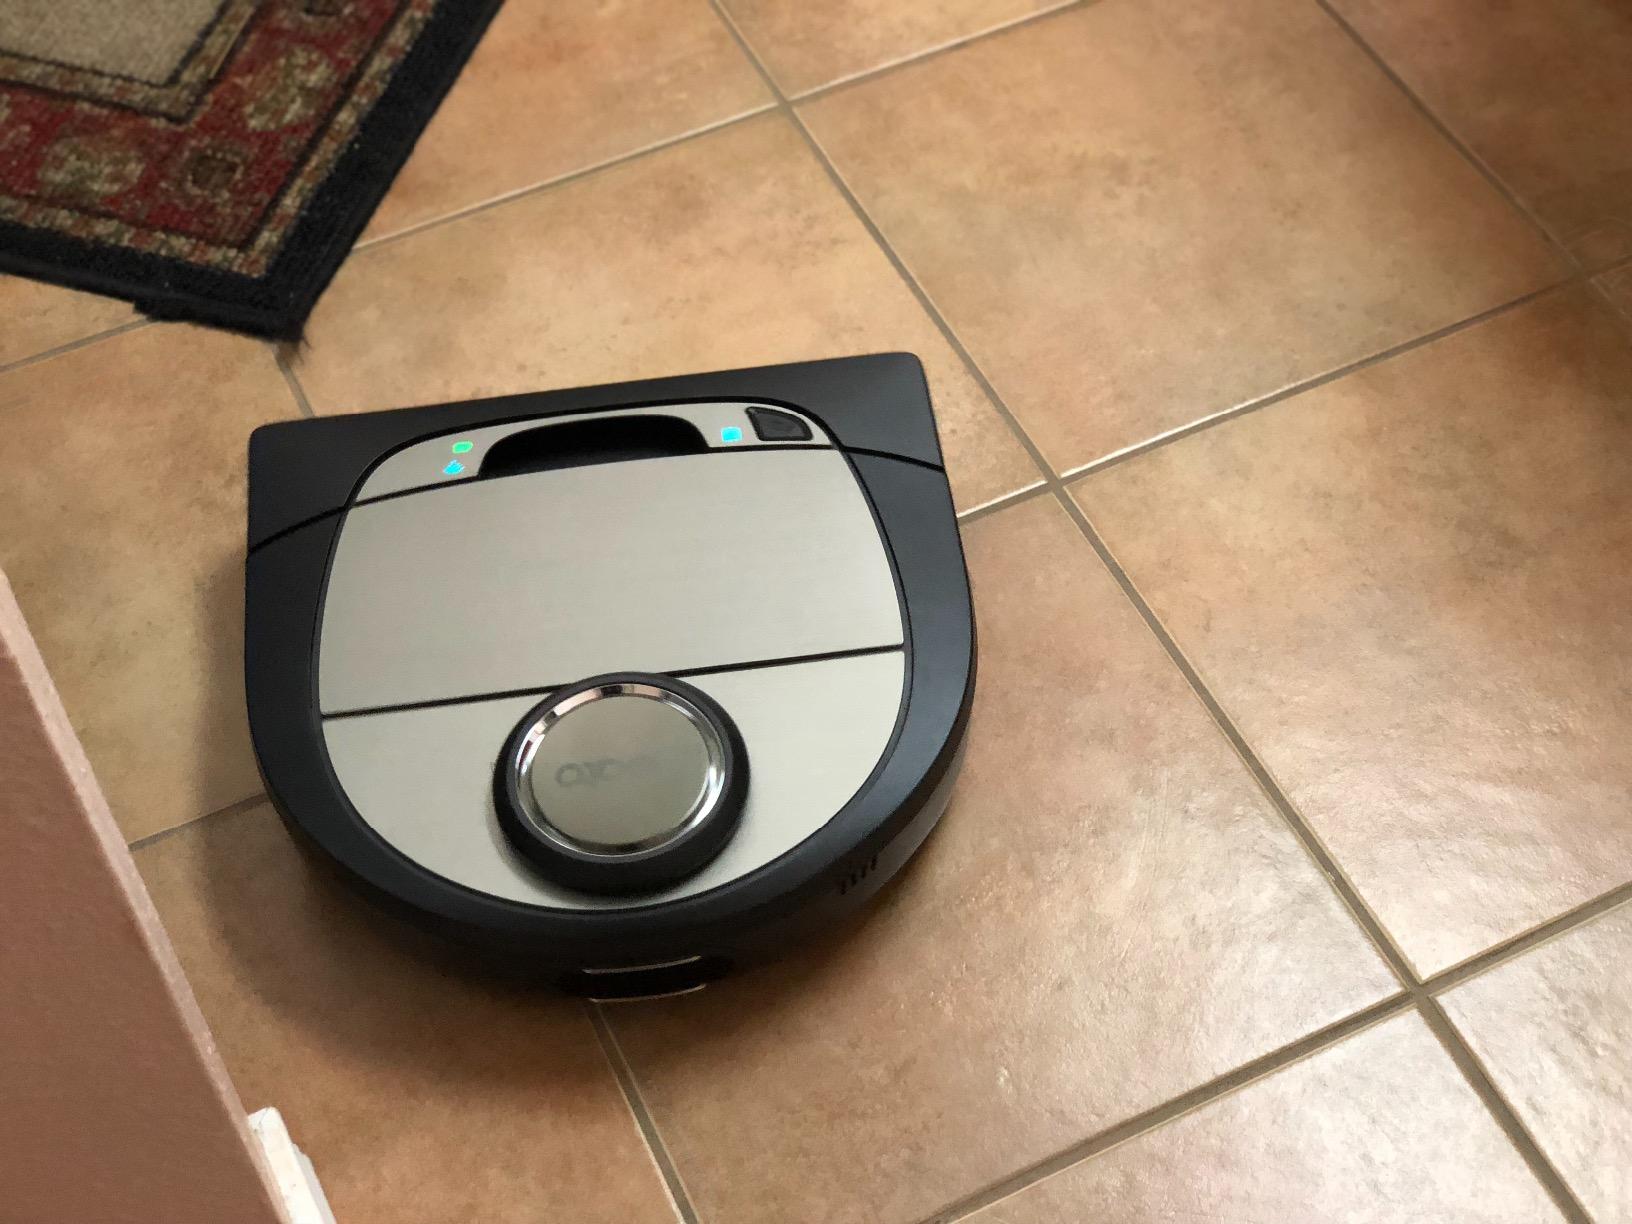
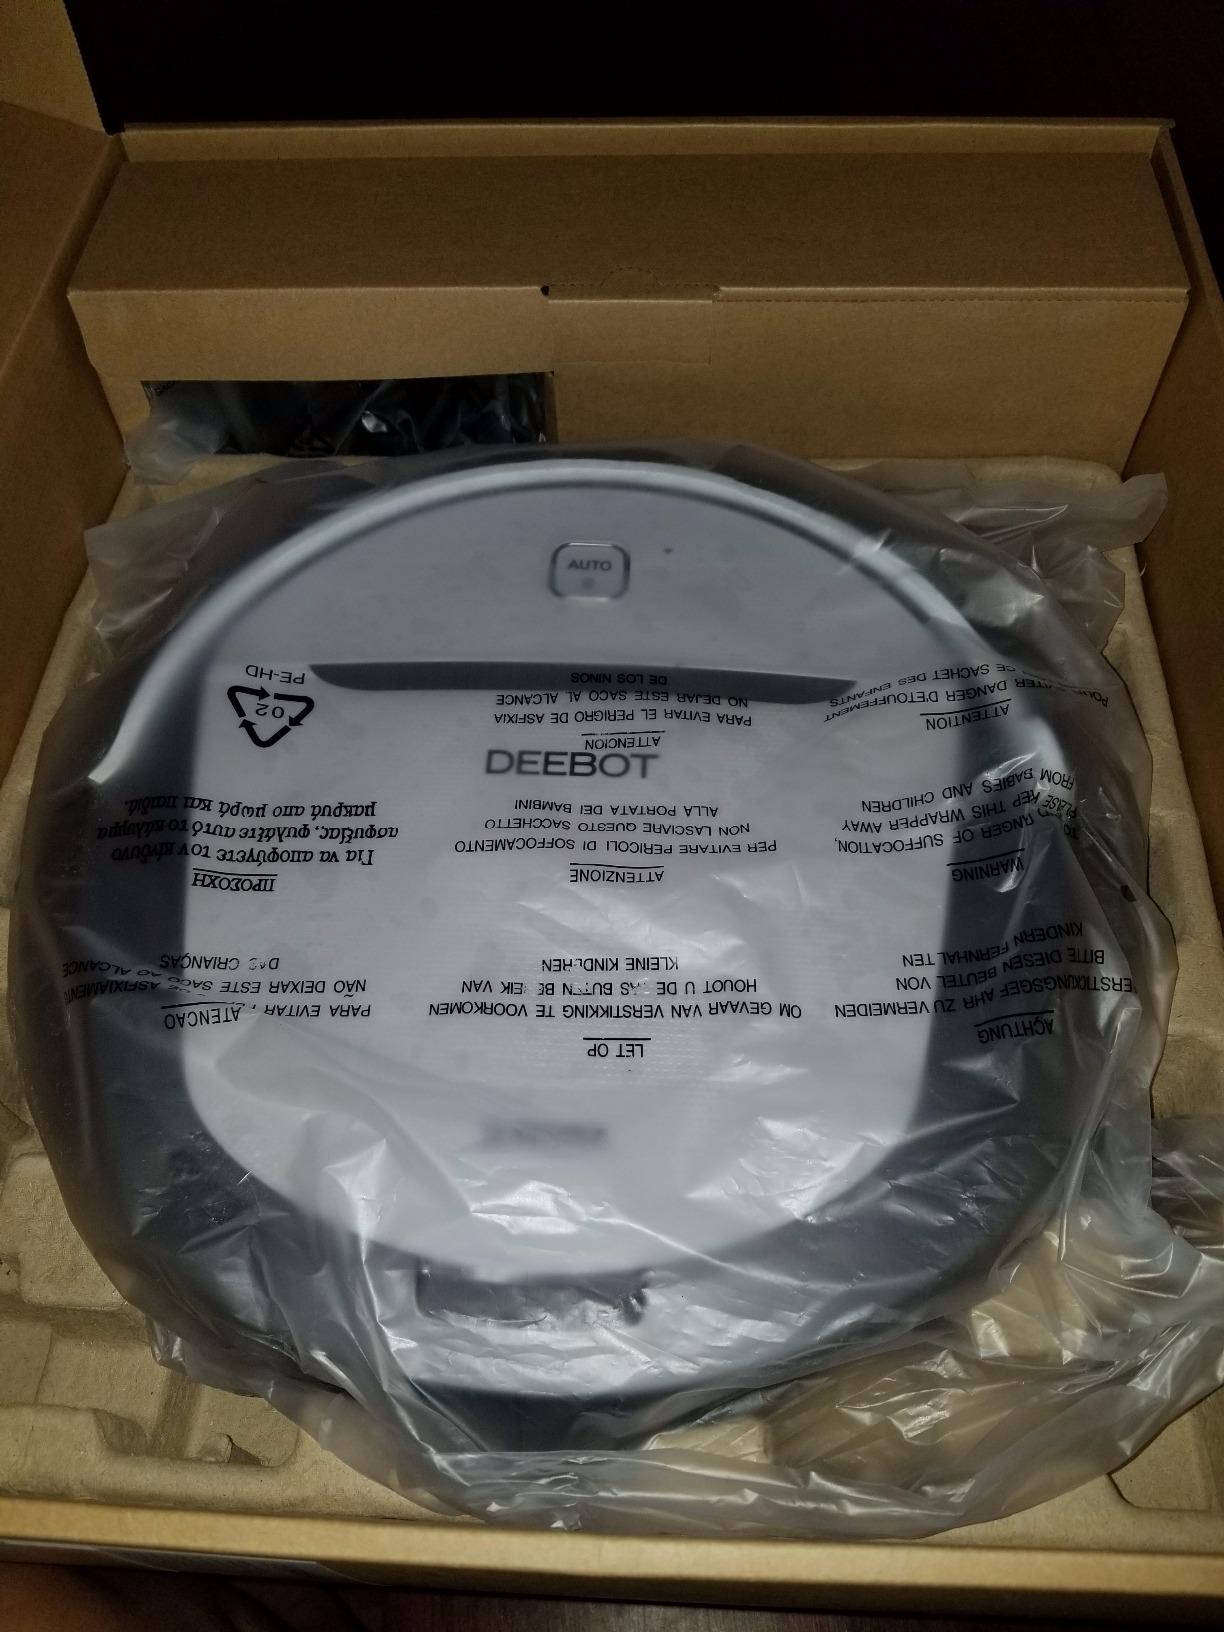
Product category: items_vacuum
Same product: no